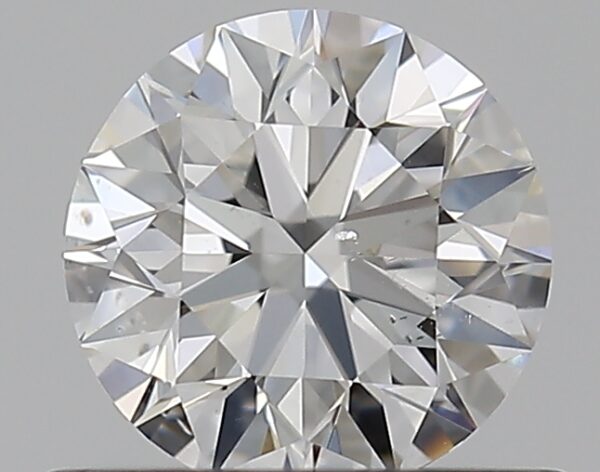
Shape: round
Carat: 0.5
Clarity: SI1
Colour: E
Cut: EX
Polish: EX
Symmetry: EX
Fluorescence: N
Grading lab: GIA
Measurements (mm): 5.04 x 5.08 x 3.17